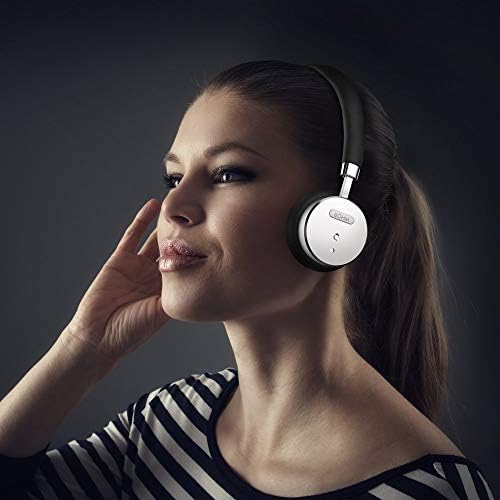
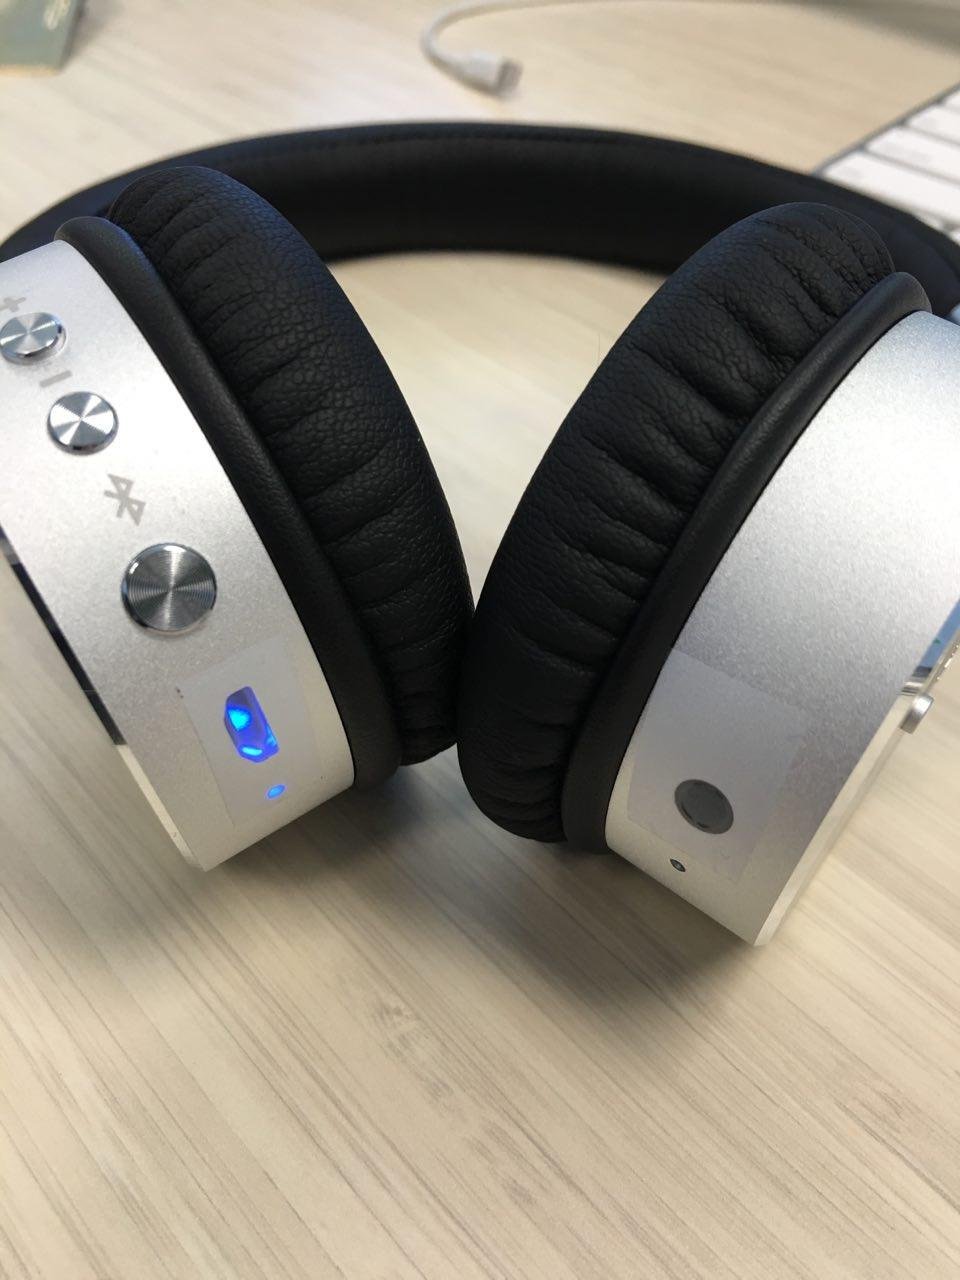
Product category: headphones
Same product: yes